Describe the emotion expressed in this image:  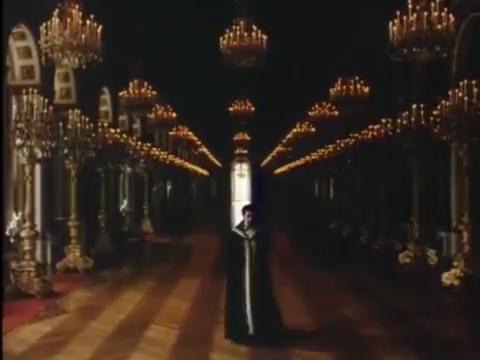
This person displays Fear, valence and arousal with low intensity.